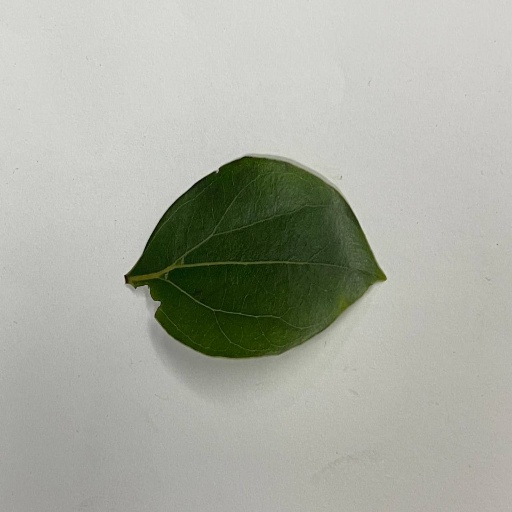
Species: Camphor
Leaf condition: Healthy Leaf